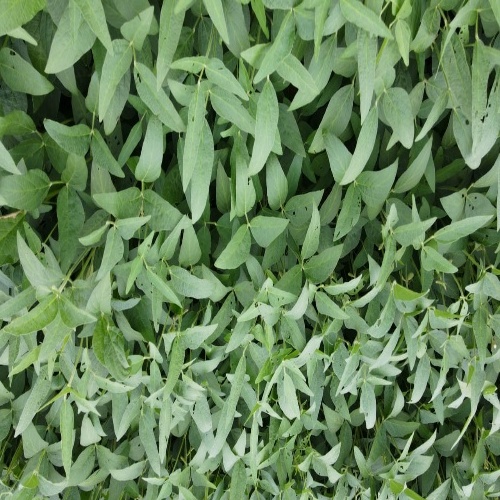
Label: Diabrotica_speciosa